Jewish Brigade

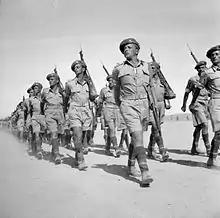
1st Battalion of the Jewish Brigade on parade

From 1942, a large number of further Palestinian Arab-Jewish mixed units were formed, with the same mixed ethnic composition and the same quality problems encountered in the Pioneers Companies. These included six RASC (Jewish) Transport Units, a women's Auxiliary Territorial Service and a Woman Territorial Air Force Service, and several auxiliaries in local units of the Royal Army Ordnance Corps, Royal Engineers, and Royal Army Medical Corps.